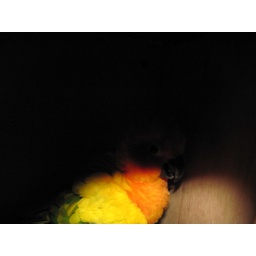
Helios playing in the wood box and hiding in the shadows. You can't see his face very well, but it's adorable.